Tell Halaf

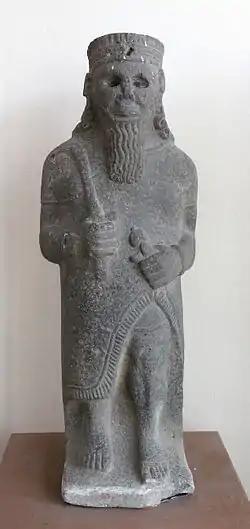
Statue of a male from the cult room at Tell Halaf, Late Hittite period. Today at the Adana Museum, Turkey.

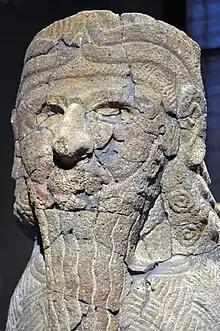
Scorpion-birdman from the Scorpion Gate at the Western Palace of Tell Halaf, damaged by fire in 1943 and restored

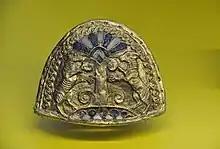
Replica of a gold clothing ornament found at Tell Halaf

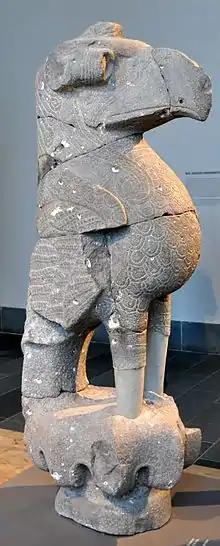
Reconstructed bird statue found at Tell Halaf (184 by 70 by 70 cm)

The site is located near the city of Ra's al-'Ayn in the fertile valley of the Khabur River (Nahr al-Khabur), close to the modern border with Turkey. The name "Tell Halaf" is a local Aramaic placename, "tell" meaning "hill", and "Tell Halaf" meaning "made of former city"; what its original inhabitants called their settlement is not known.